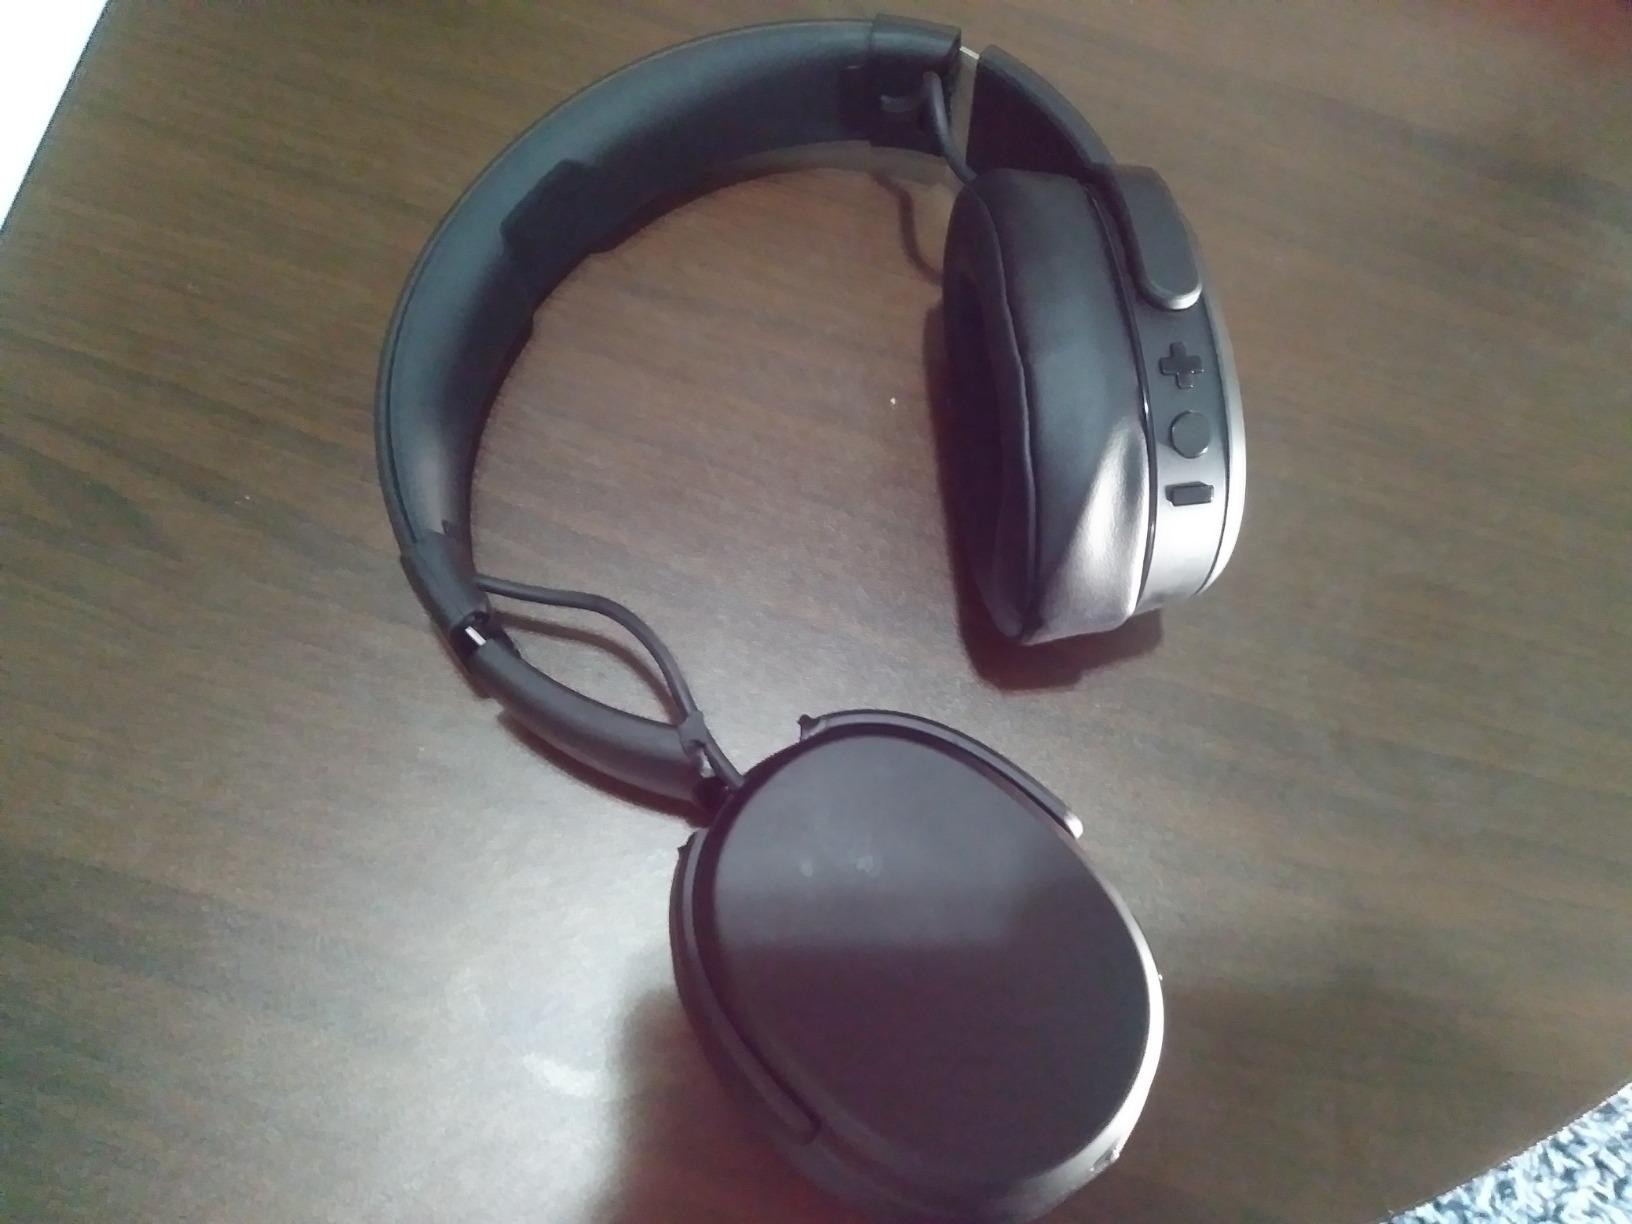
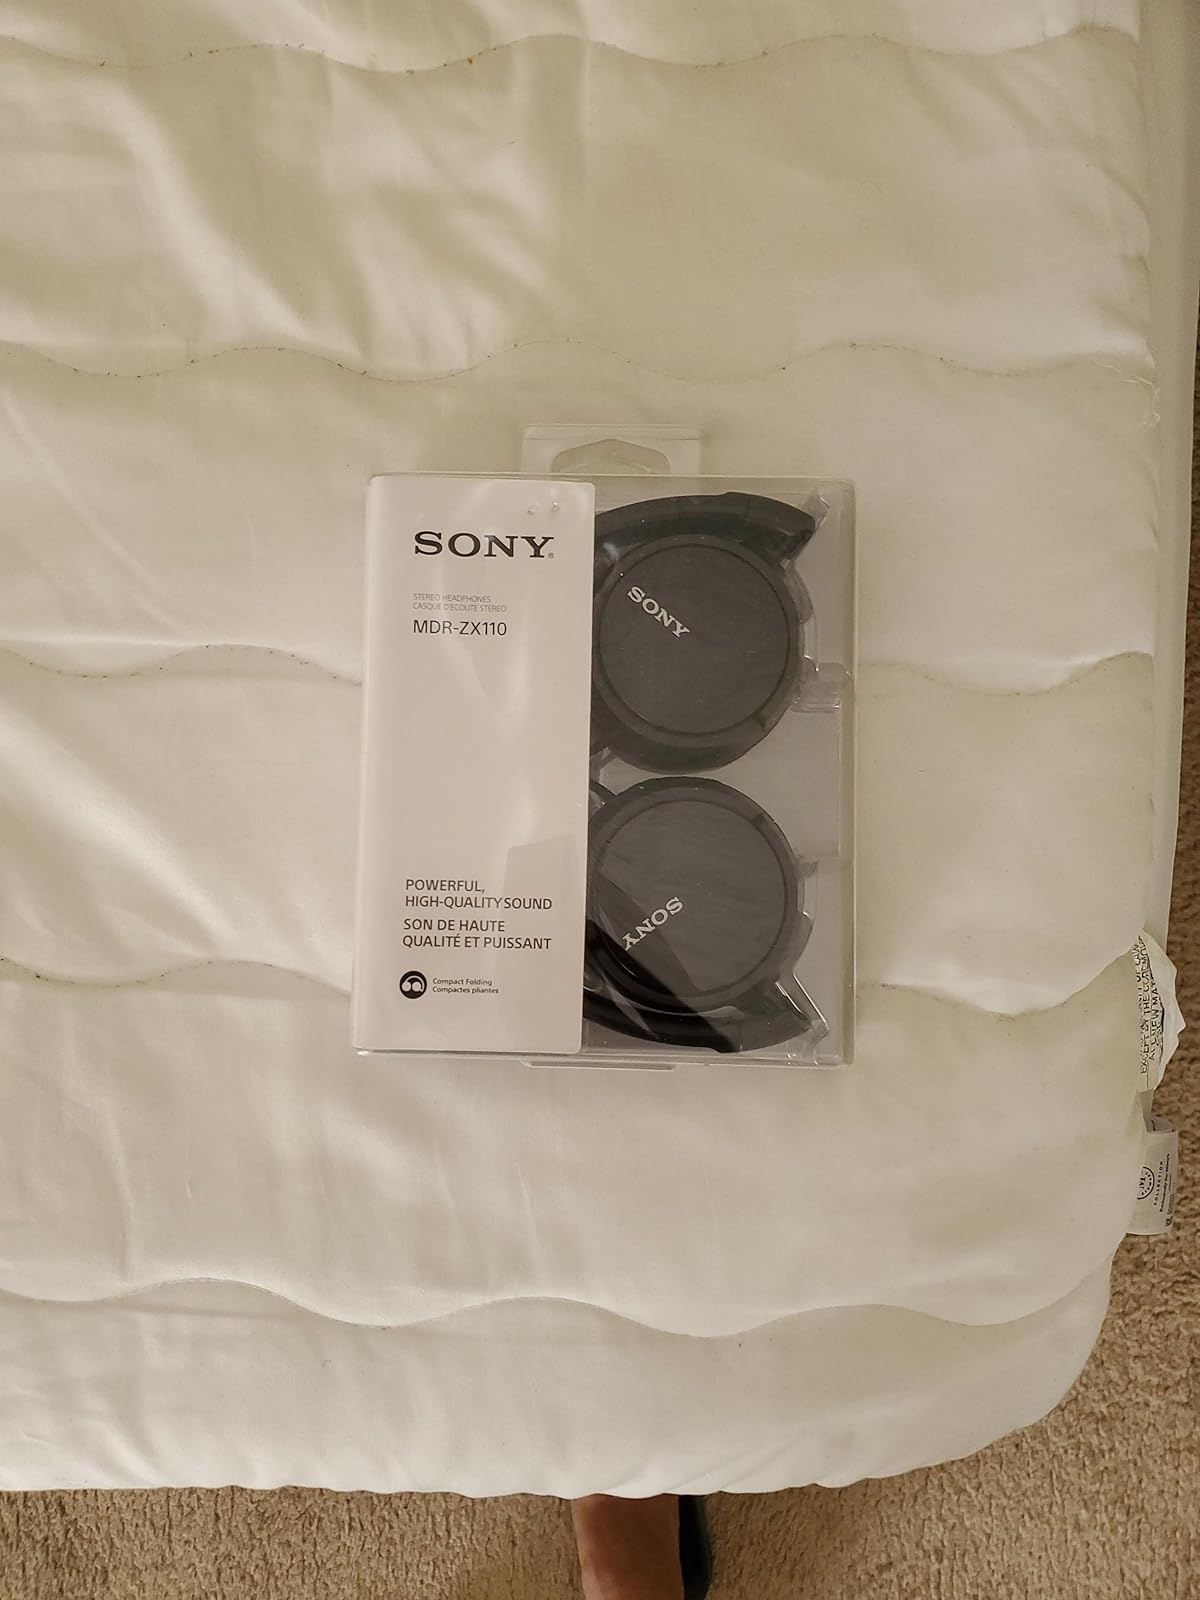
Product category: headphones
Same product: no